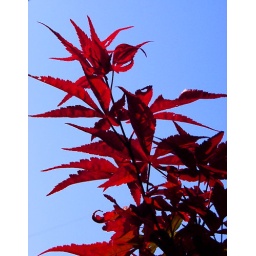
red in the sky